Brothers Poem

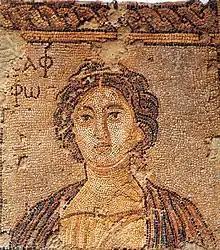
A Roman-era mosaic of Sappho from Sparta

The poem is 20 lines (five stanzas) long and written in Sapphic stanzas, a metre named after Sappho, which is composed of three long lines followed by one shorter line. The beginning of the poem is lost, but it is estimated that the complete work was probably between one and three stanzas longer. It lies within the genre of homecoming prayers; others of Sappho's works on this theme include fragments 5, 15 and 17.